Alexander Robertson & Sons

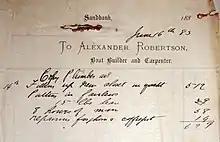
1885 yard bill from local plumber to fit a WC in a yacht

By the age of 16, Robertson had started work as an apprentice with the Dunoon boatbuilder Ewen Sutherland, who came from a family of boatbuilders in Portree on the Isle of Skye. After his initial training, further experience was acquired at Alexander Stephen and Sons Ltd. of Linthouse, one of the main Govan yards. In 1876, Robertson, at the age of 25, teamed up with Daniel Kerr to form Robertson & Kerr, Boat Builders and Carpenters. The initial boats built in their small workshop were modest 'clinker' craft and fishing skiffs, but they also carried out repairs, hired and stored boats, laid moorings and even earned money from fishing. This workshop was located in the grounds of his parents' Post Office (now Eckvale) near the old primary school. On 17 October 1878, the Robertson & Kerr partnership was dissolved when Daniel Kerr accepted a job with the Clyde Lighthouse Trust.